Ponden Reservoir

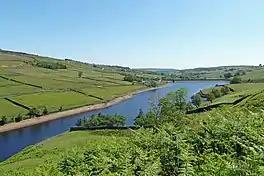
Ponden Reservoir

Ponden Reservoir is an artificial upland lake in the Worth Valley, near Stanbury, West Yorkshire, England. Ponden was built as a compensation reservoir after the nearby Watersheddles Reservoir (upstream) was used to divert water away from the River Worth. Ponden was needed to regulate the flow of water down the river into the downstream mills in the valley.